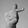
ASL letter: T